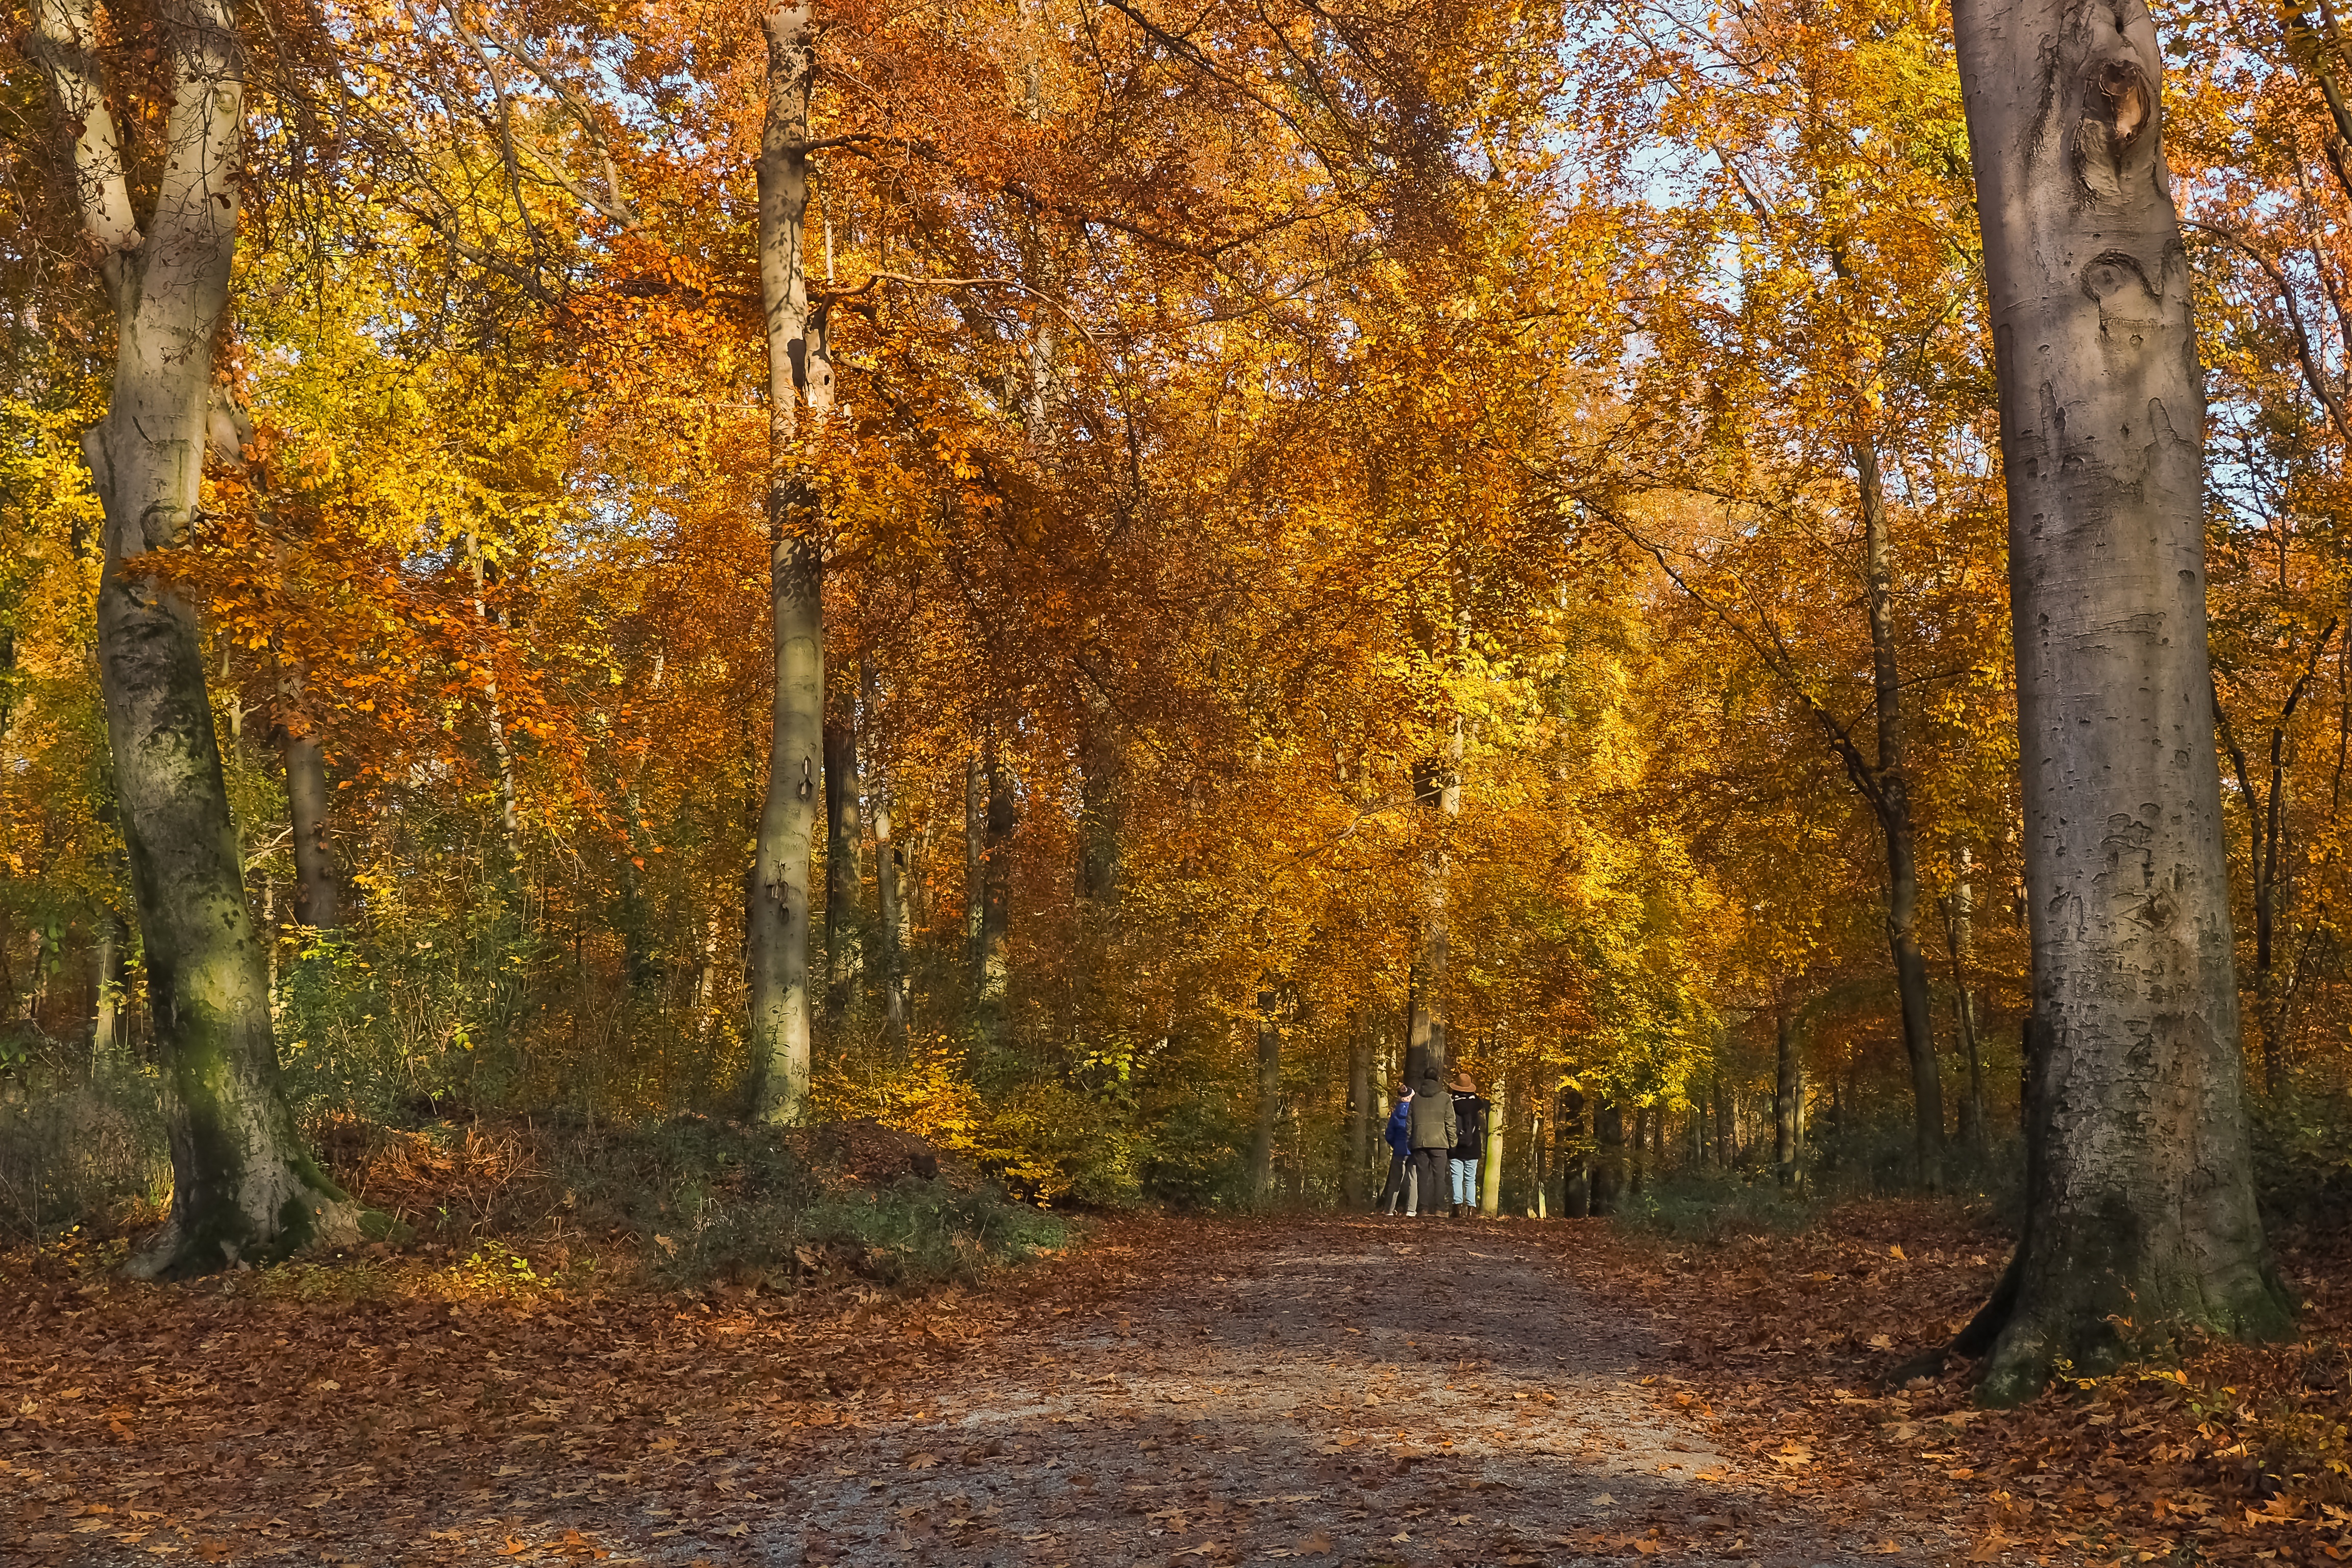
landscape, tree, nature, forest, plant, sky, sunlight, leaf, atmosphere, walk, golden, red, relax, color, autumn, rest, colorful, flora, season, farbenspiel, trees, autumn mood, emerge, leaves, bright, deciduous, grove, woodland, habitat, october, walkers, mood, away, time of year, fall color, fall foliage, leaves in the autumn, autumn forest, ecosystem, fall leaves, golden autumn, autumn colours, leaf coloring, atmospheric, colors of autumn, golden october, natural environment, woody plant, temperate broadleaf and mixed forest